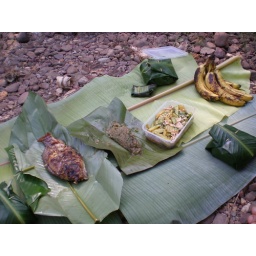
Green Discovery lunches were good and healthy. Sticky rice is in the green banana leaf bundles and is eaten by hand.